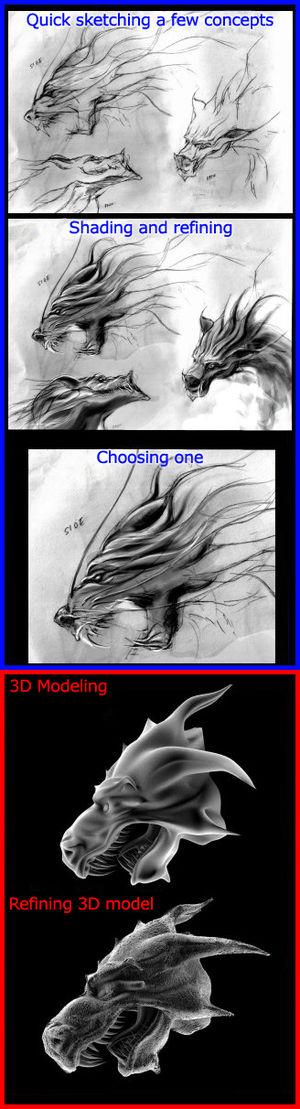
Le Concept art est une forme d'illustration utilisée pour traduire une idée, ou une atmosphère d'ensemble en recherches graphiques pouvant être utilisé dans les films, les jeux vidéo, l'animation, la bande dessinée et autres médias avant qu'elle ne soit intégrée dans la production finale d'un projet. Le Concept art fait aussi référence à l'élaboration graphique et/ou au concept. Ce terme peut également être appliqué au design industriel.